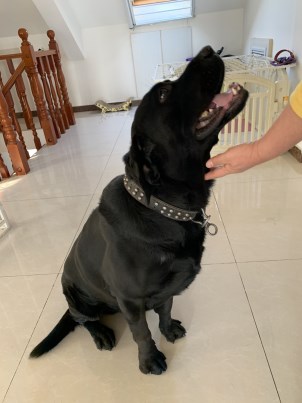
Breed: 3580-n000122-Labrador_retriever